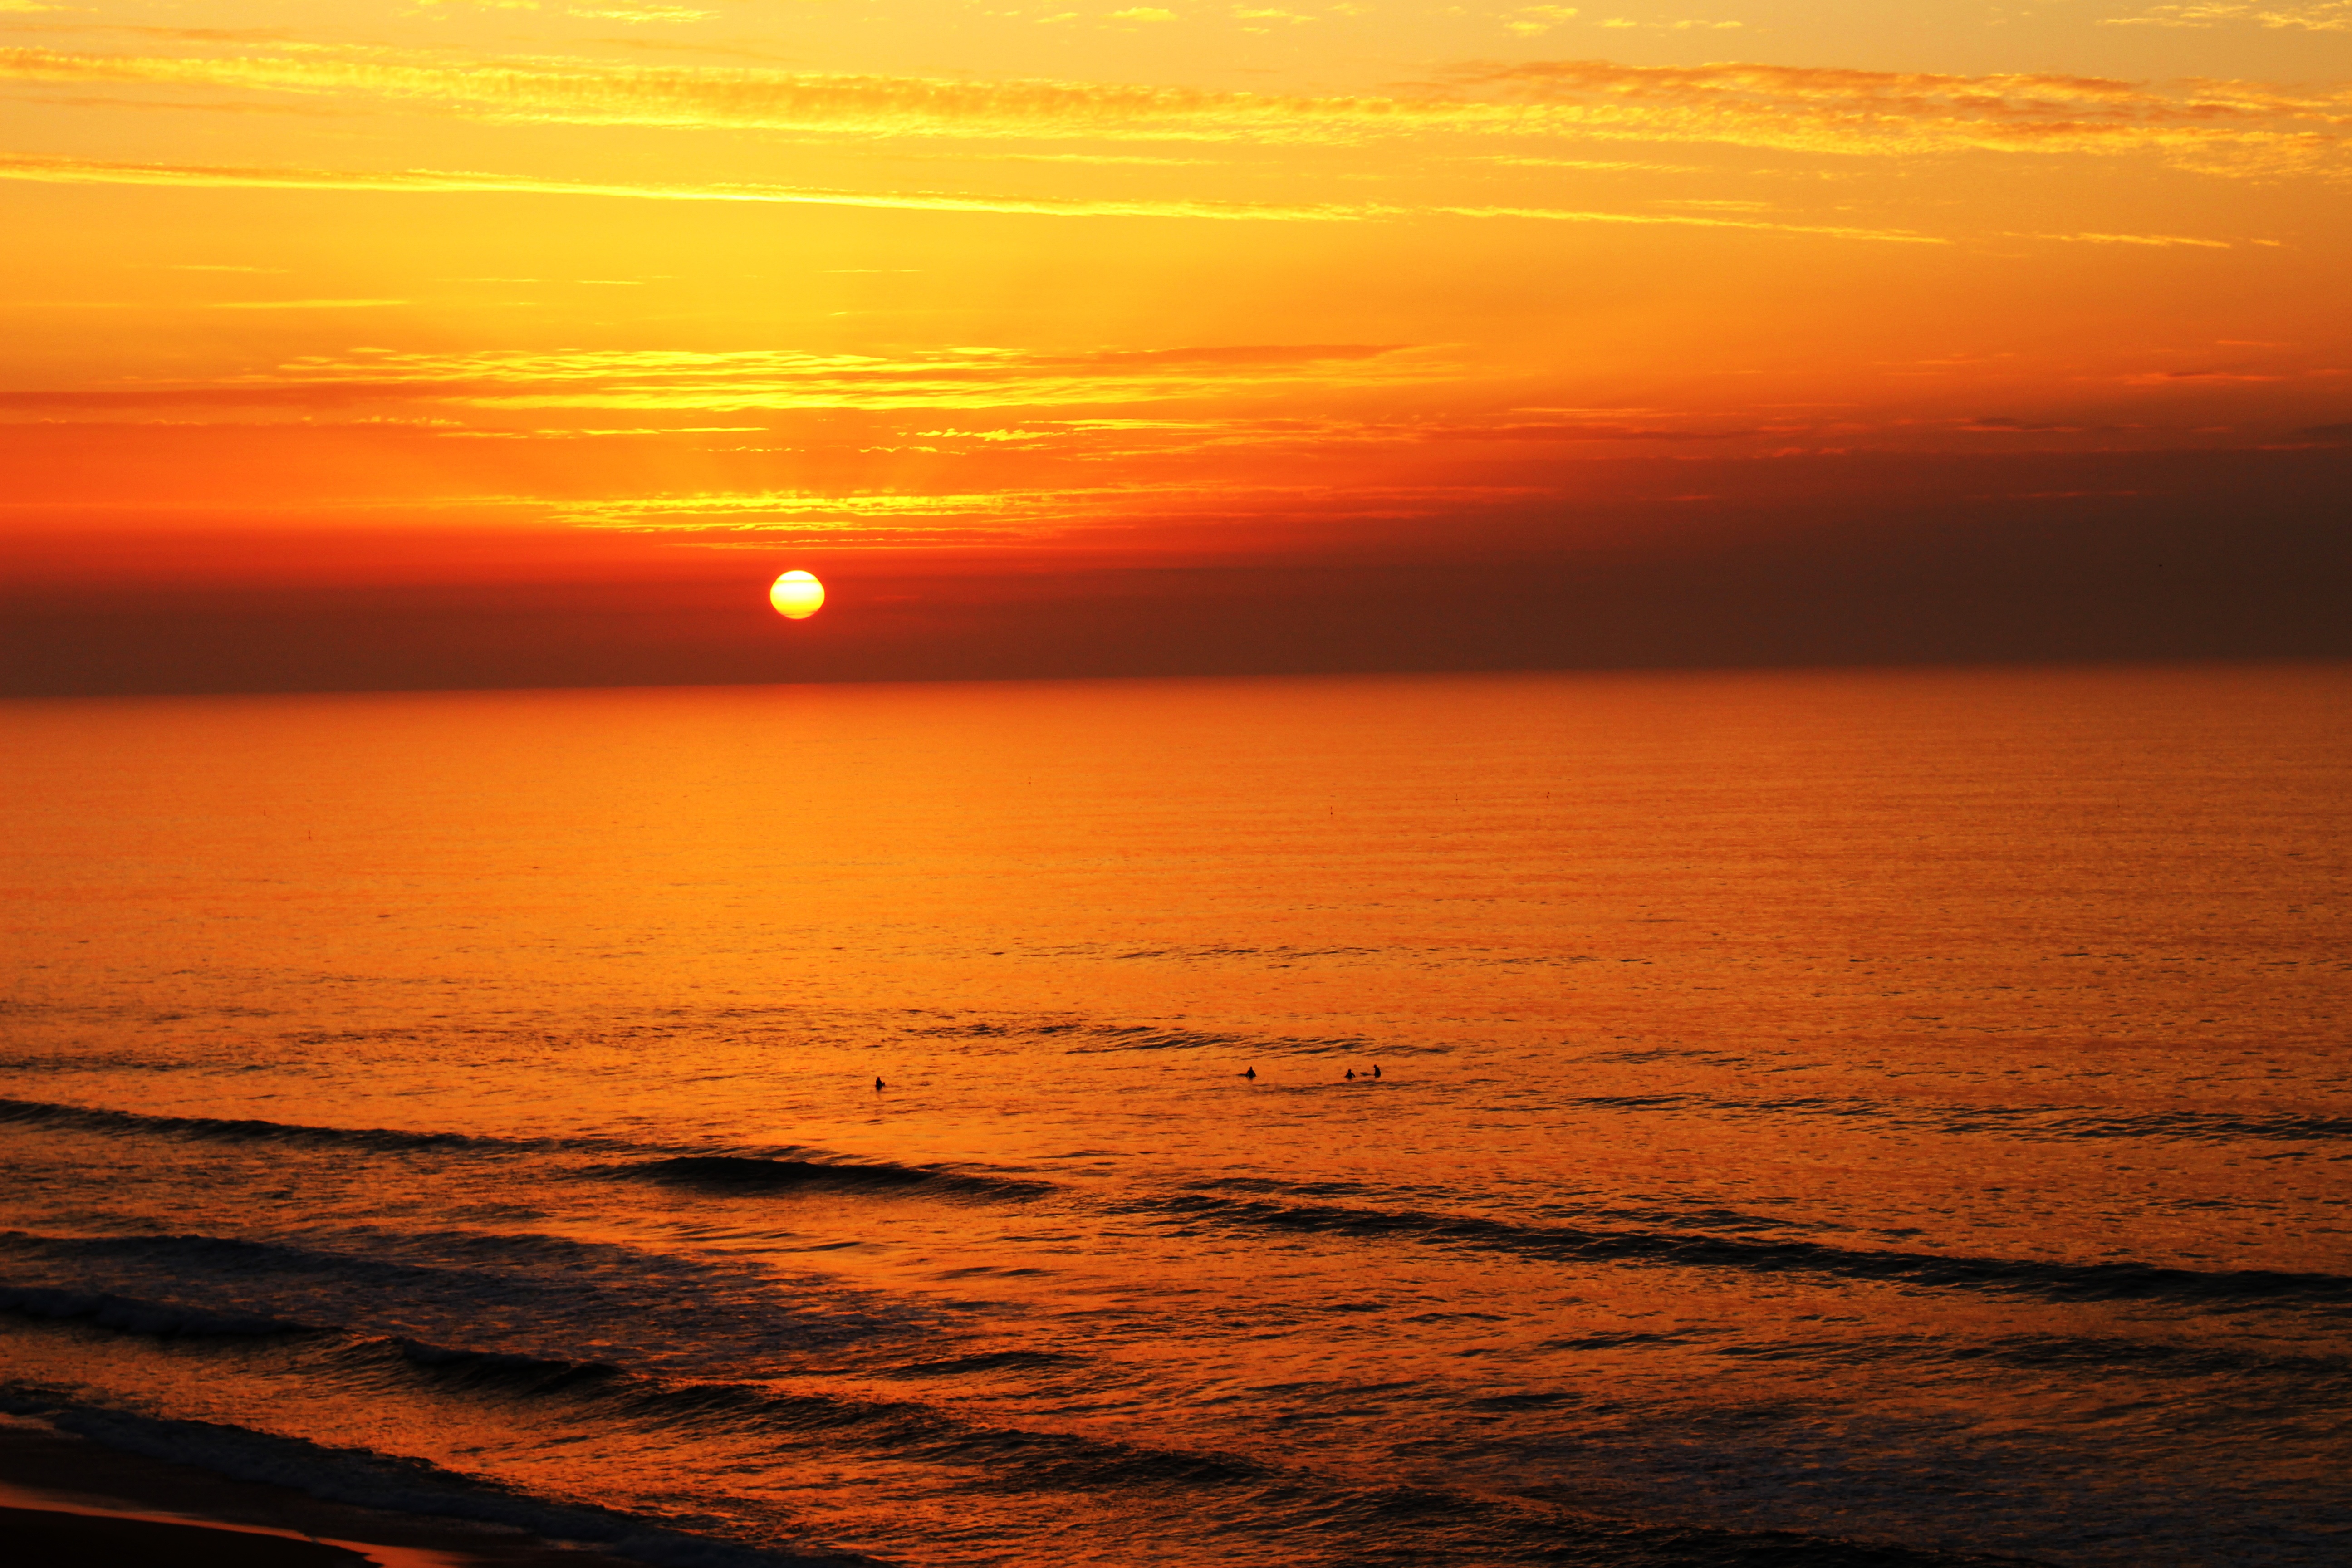
beach, sea, coast, ocean, horizon, sun, sunrise, sunset, sunlight, morning, shore, wave, dawn, dusk, evening, afterglow, wind wave, red sky at morning